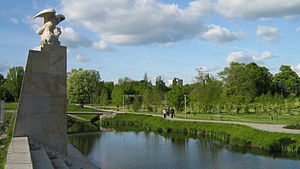
Łódź / Geografi
En park ved elven Łódka i Łódź.
Łódź er med 690.422 indbyggere befolkningsmæssigt Polens tredjestørste by og hovedstaden i Województwo łódzkie midt i landet. Byen er hovedcenteret for tekstil- og filmindustrien samt elektronik- og underholdningsbranchen i Polen. Med sine universiteter, teatre, museer og den verdensberømte filmhøjskole er Łódź også et vigtigt akademisk og kulturelt center.